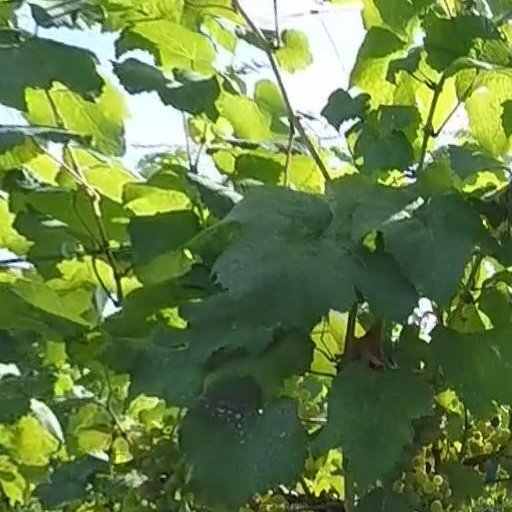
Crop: grape